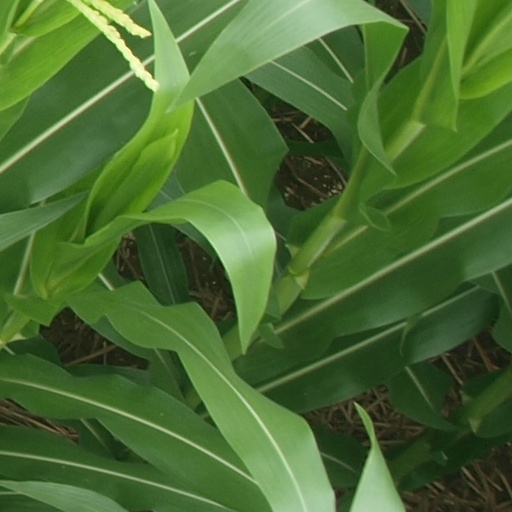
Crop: maize; corn